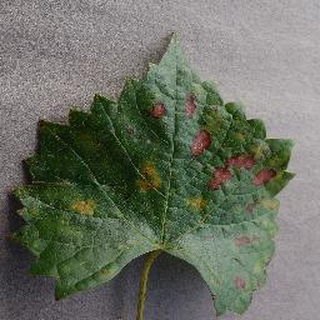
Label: grape_esca_black_measles